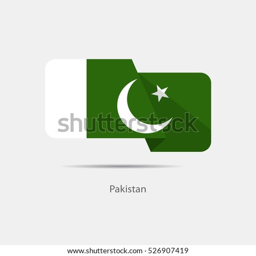
national flag on a white background with shadow